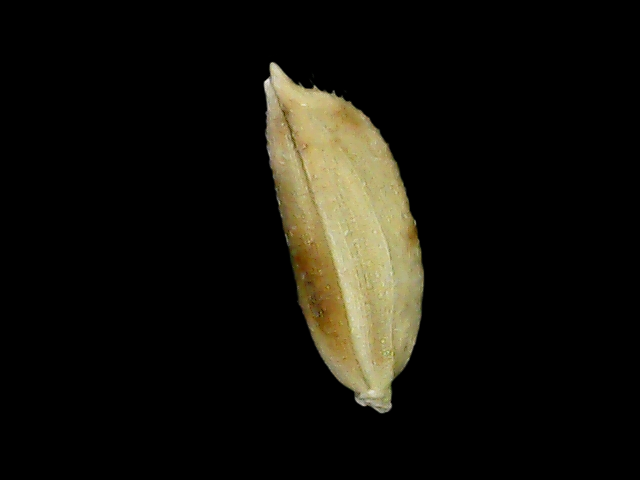
Rice variety: Bd30